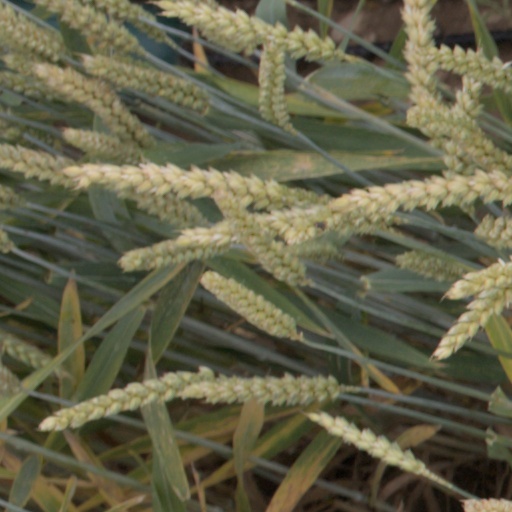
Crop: wheat